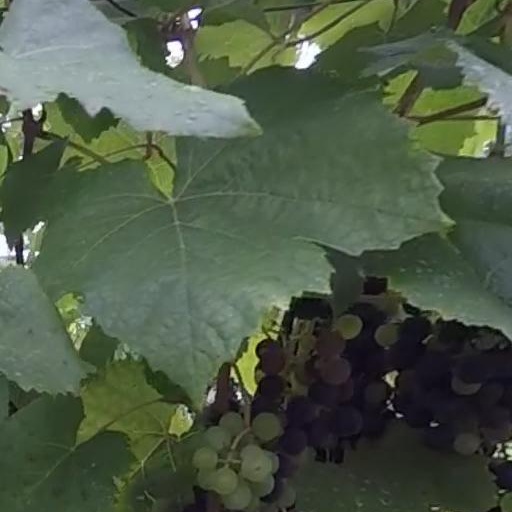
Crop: grape